Drosera

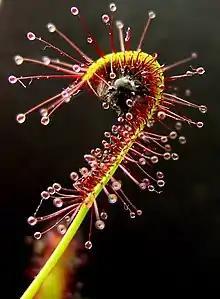
Leaf and tentacle movement on "D. capensis"

Sundews are characterised by the glandular tentacles, topped with sticky secretions, that cover their leaves. The trapping and digestion mechanism usually employs two types of glands: stalked glands that secrete sweet mucilage to attract and ensnare insects and enzymes to digest them, and sessile glands that absorb the resulting nutrient soup (the latter glands are missing in some species, such as "D. erythrorhiza"). Small prey, mainly consisting of insects, are attracted by the sweet secretions of the peduncular glands. Upon touching these, the prey become entrapped by sticky mucilage which prevents their progress or escape. Eventually, the prey either succumb to death through exhaustion or through asphyxiation as the mucilage envelops them and clogs their spiracles. Death usually occurs within 15 minutes. The plant meanwhile secretes esterase, peroxidase, phosphatase and protease enzymes. These enzymes dissolve the insect and free the nutrients contained within it. This nutrient mixture is then absorbed through the leaf surfaces to be used by the rest of the plant.